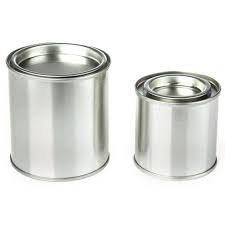
Label: metal